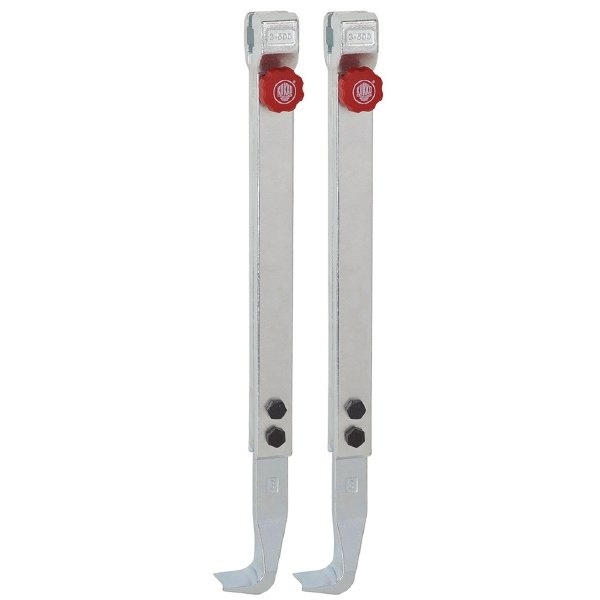
KUKKO 3-502-P 20-3+・20-30+用ロングアーム 500MM(2本) PULLPO クッコ
●アーム長(mm)：500 ●適合プーラー品番：20-3+・20-30+ ●入組数：2本 ●重量(kg)：6.35
Brand: KUKKO
Category: Business & Industrial > Material Handling > Lifts & Hoists > Hoists, Cranes & Trolleys > Jib Cranes